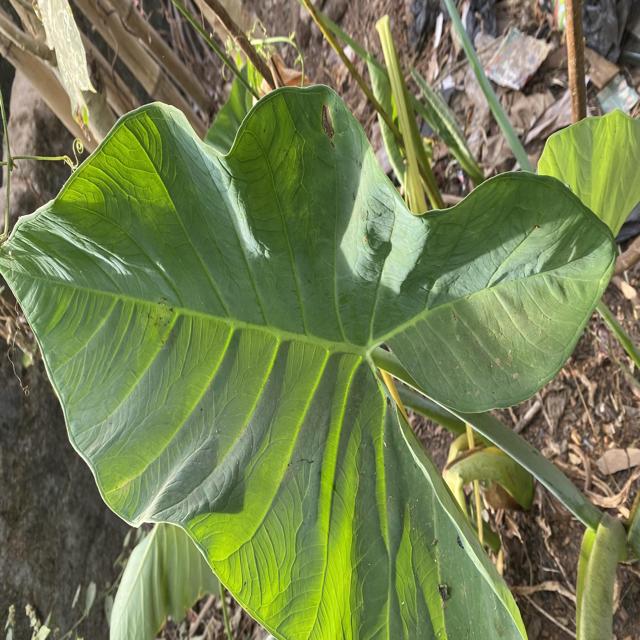
Label: Early_Blight